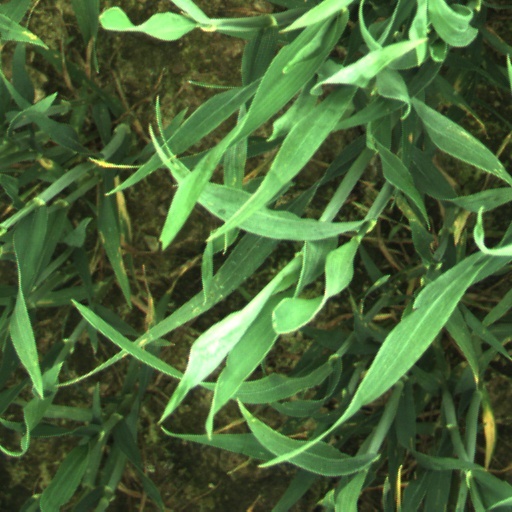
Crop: wheat